Hungarian Revolution of 1848

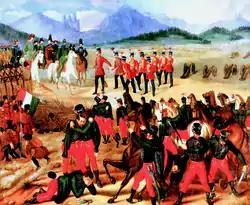
Surrender at Világos, 1849

By mid-January, Hungarian forces retreated north of the Maros River, and imperial troops occupied Bácska, Bánát, and South Transdanubia. In February, Serbs attacked Szeged, but were repelled at the Battle of Újszeged.